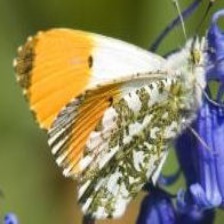
Species: ORANGE TIP
Butterfly family (ImageNet category): cabbage_butterfly